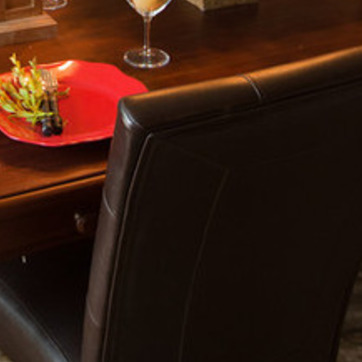
Material: leather